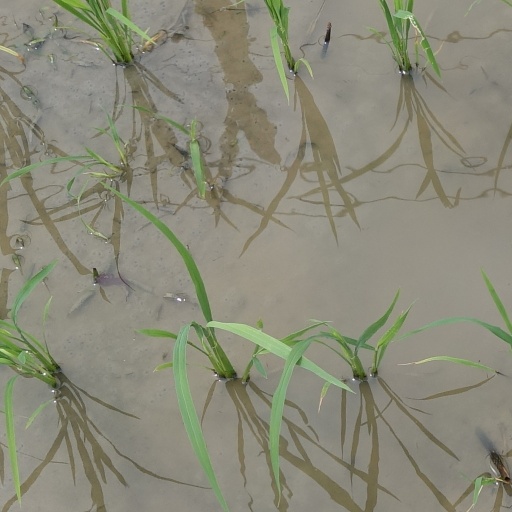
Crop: rice